Aviation in Romania

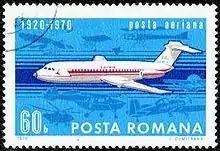
1970 stamp

Romania has a well-developed airport infrastructure compared to other countries in Eastern Europe, but still underdeveloped compared to Western countries standards. There are 16 commercial airports in service today, most of them opened for international traffic. Four of the airports (OTP, BBU, TSR, CND) have runways of in length and are capable of handling jumbo jets. Six of the airports (BCM, CRA, IAS, SBZ, SCV, SUJ) have runways of in length, while the rest of them have runways of in length.